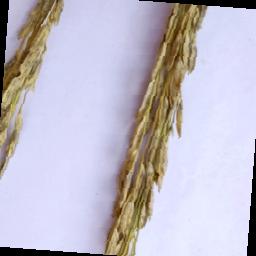
Label: Rice___Neck_Blast